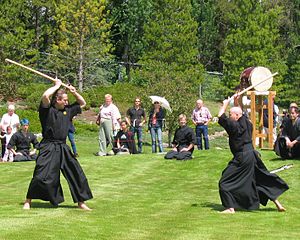
Kenjutsu
Kenjutsu, japansk og kan oversættes som 'sværdkunst', der blev praktiseret før Meiji-restaurationen 1868.